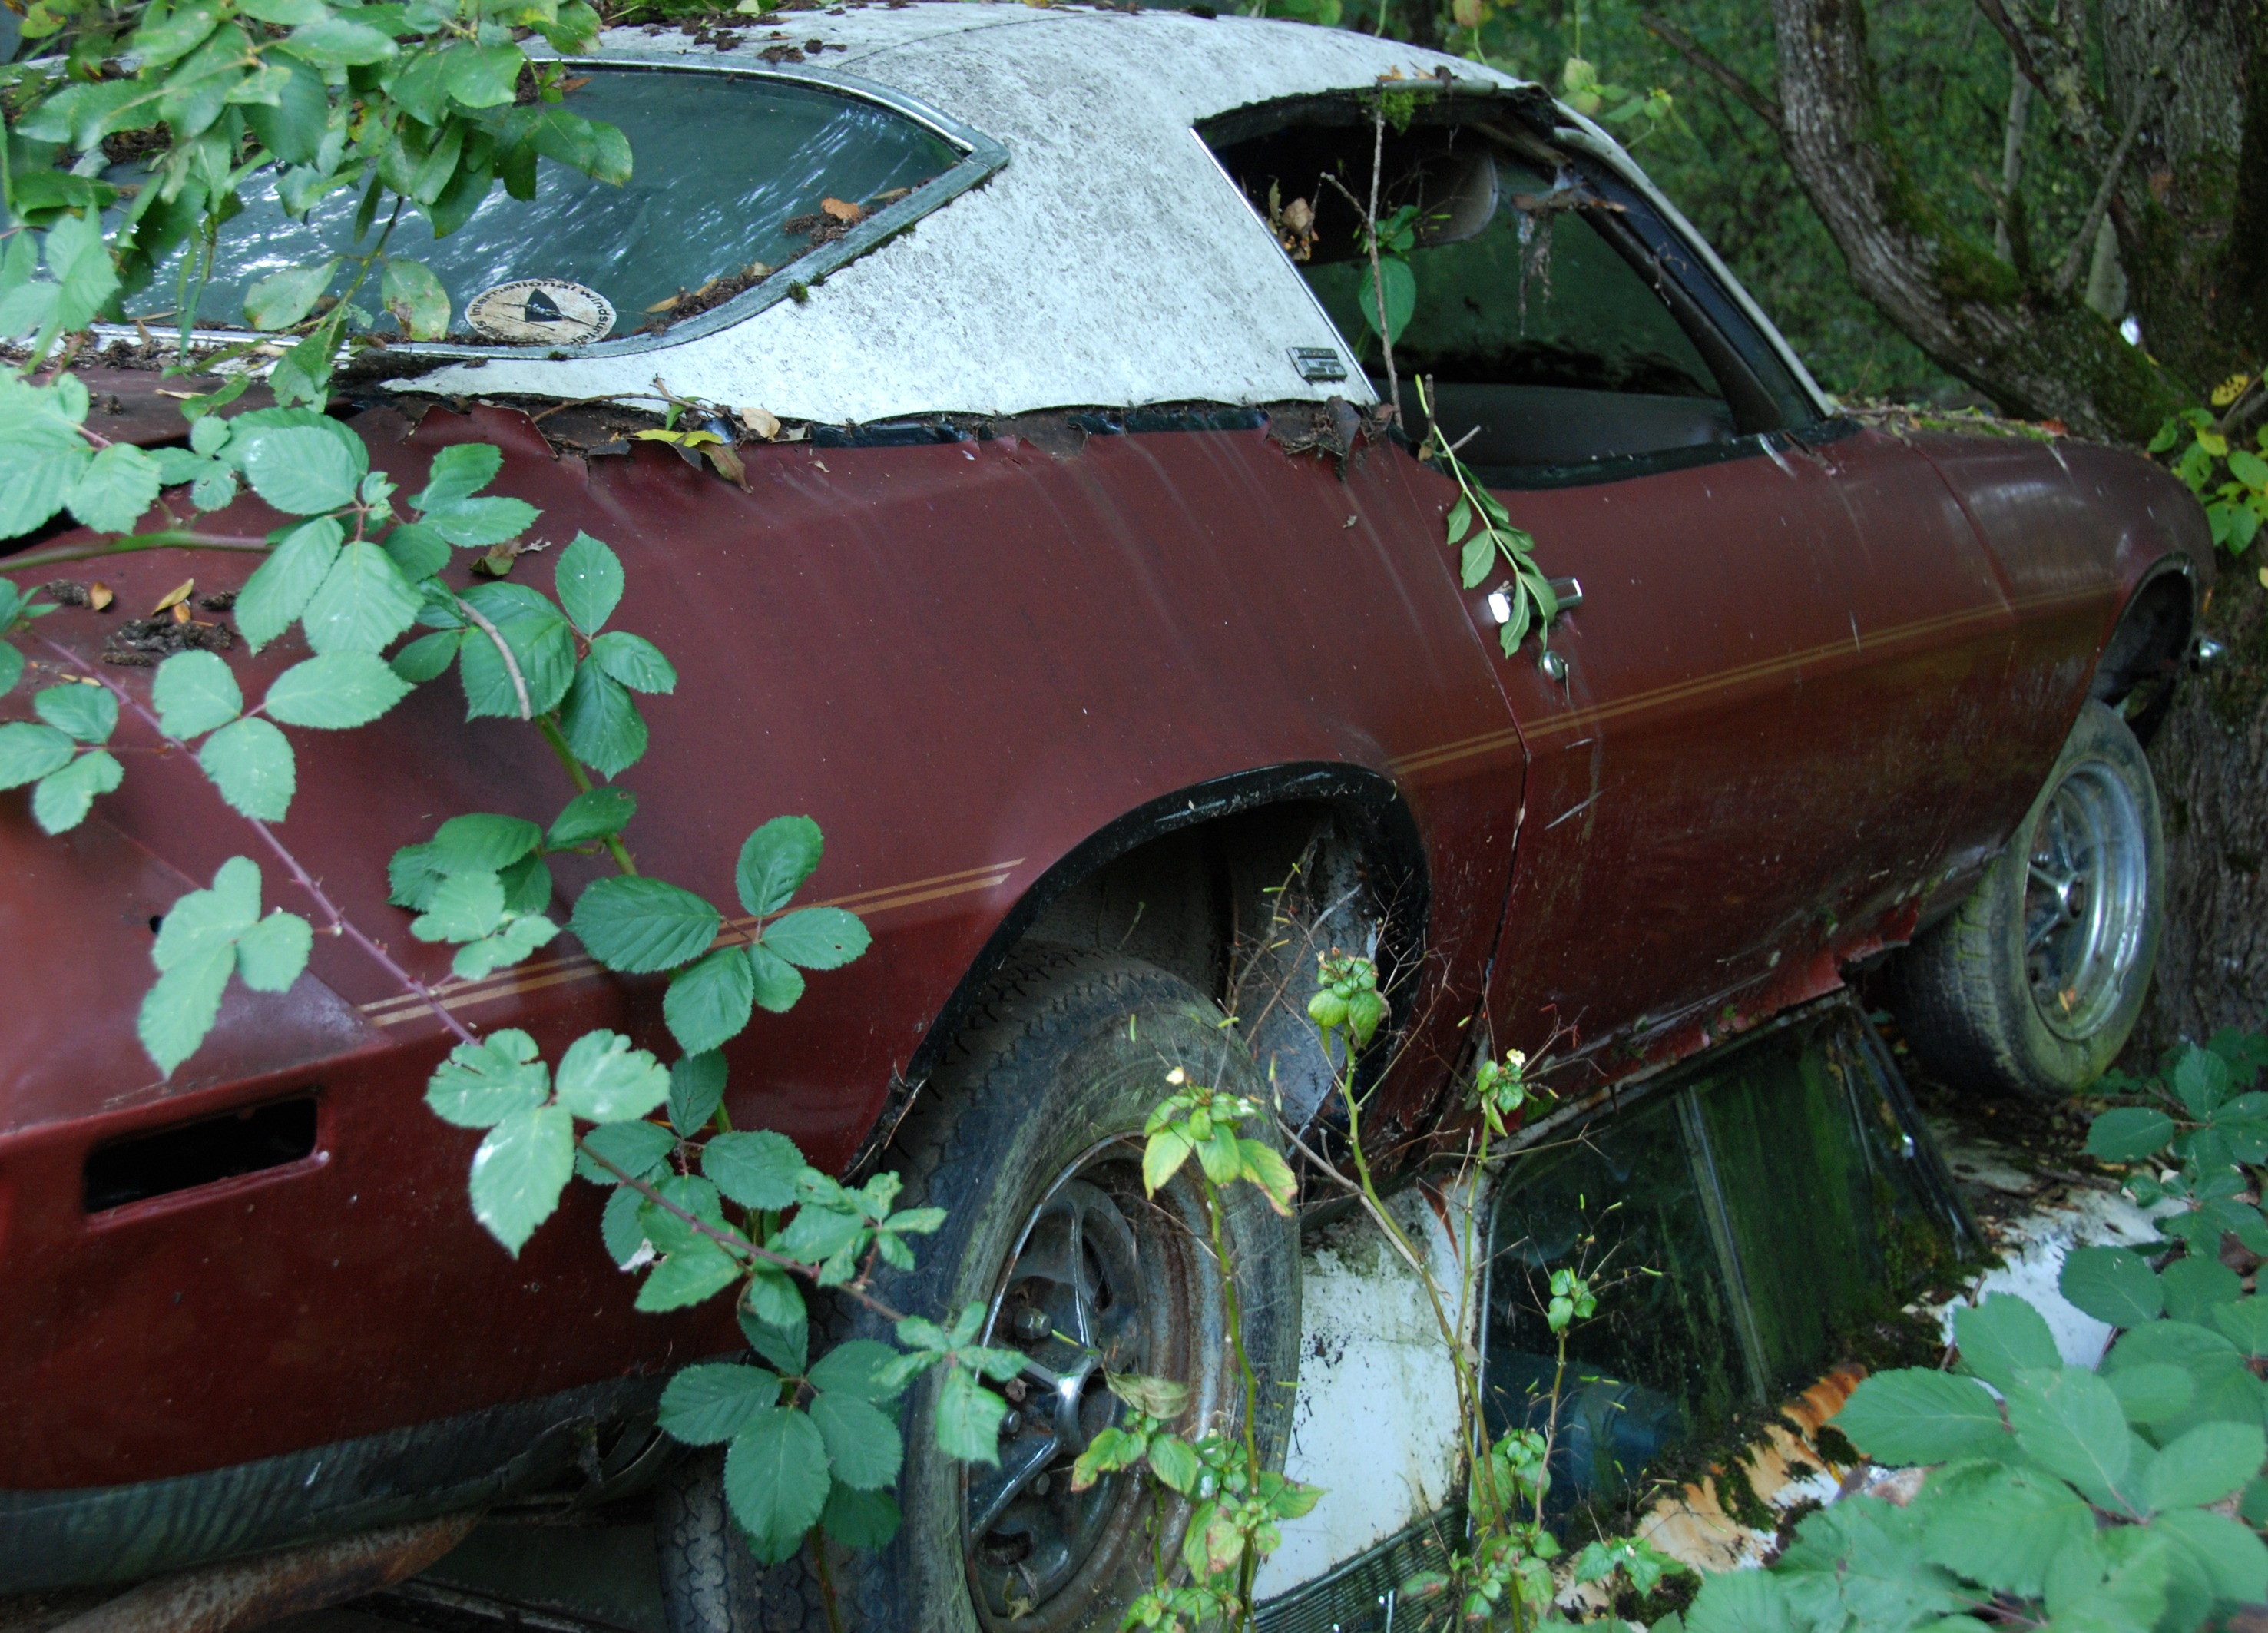
car, old, vehicle, memory, sports car, weathered, vintage car, muscle car, sedan, history, over, useless, discarded, antique car, land vehicle, car cemetery, automobile make, automotive exterior